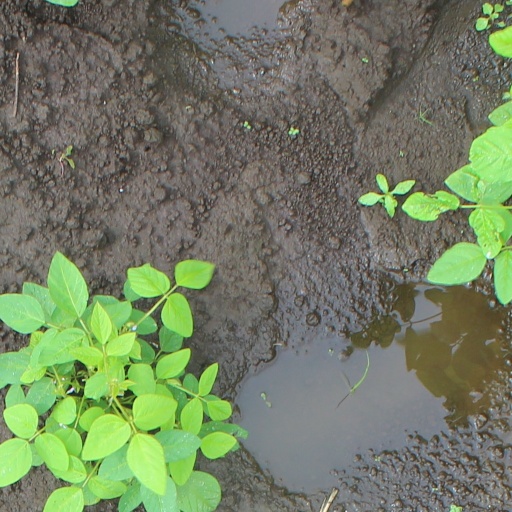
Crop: soybean